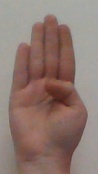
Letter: kaaf